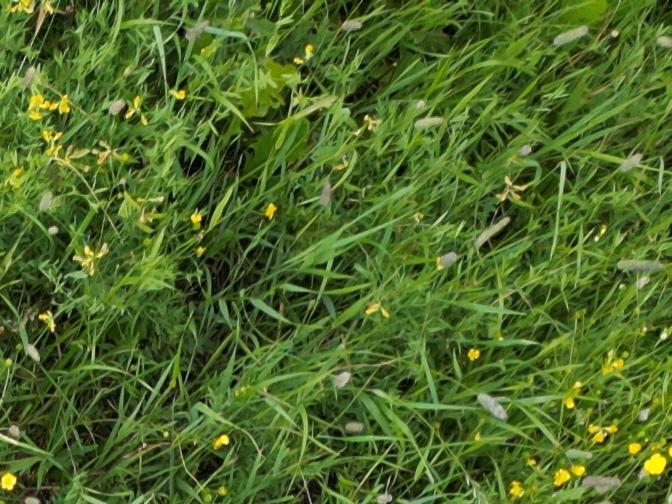
Flowers visible: yarrow flowers